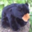
Label: bear